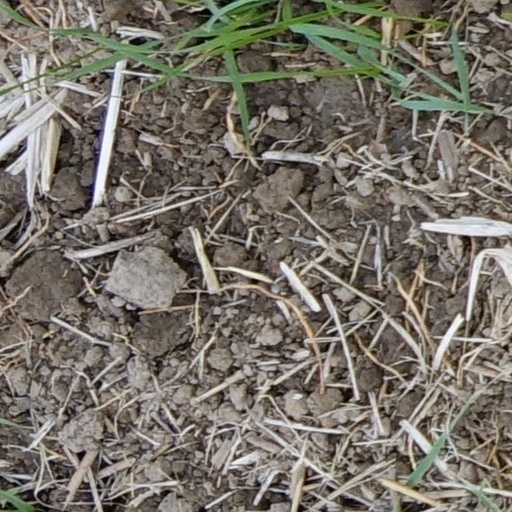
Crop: wheat